Cumulative flow diagram

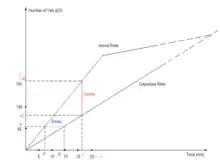
QueueingIO

A cumulative flow diagram is a tool used in queuing theory. It is an area graph that depicts the quantity of work in a given state, showing arrivals, time in queue, quantity in queue, and departure.